Pelagie (name)

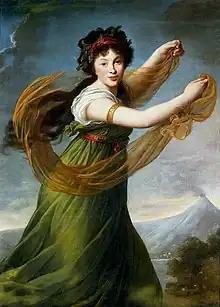
"Portrait of Pelagie Sapiezyna née Potocka" by Élisabeth Vigée-Le Brun

Pelagie (or Pélagie) is a name, a French form of the Greek "Pelagia," The name refers to a saint of the early Christian Church called Pelagia.